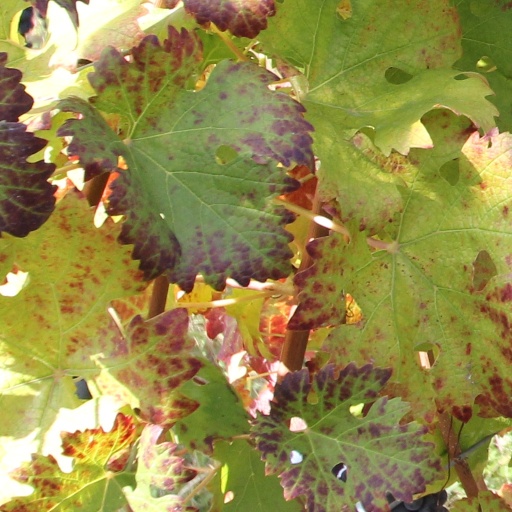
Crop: grape